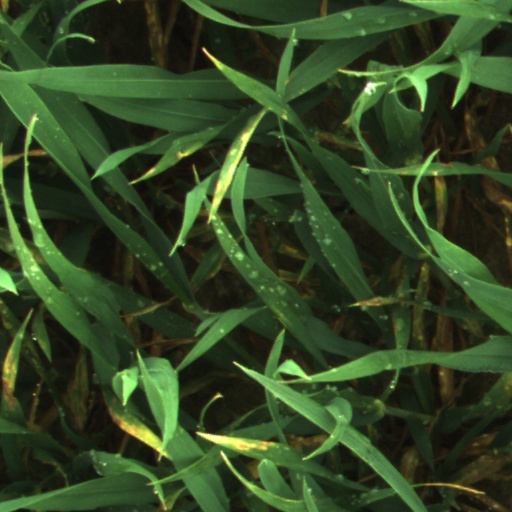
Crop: wheat